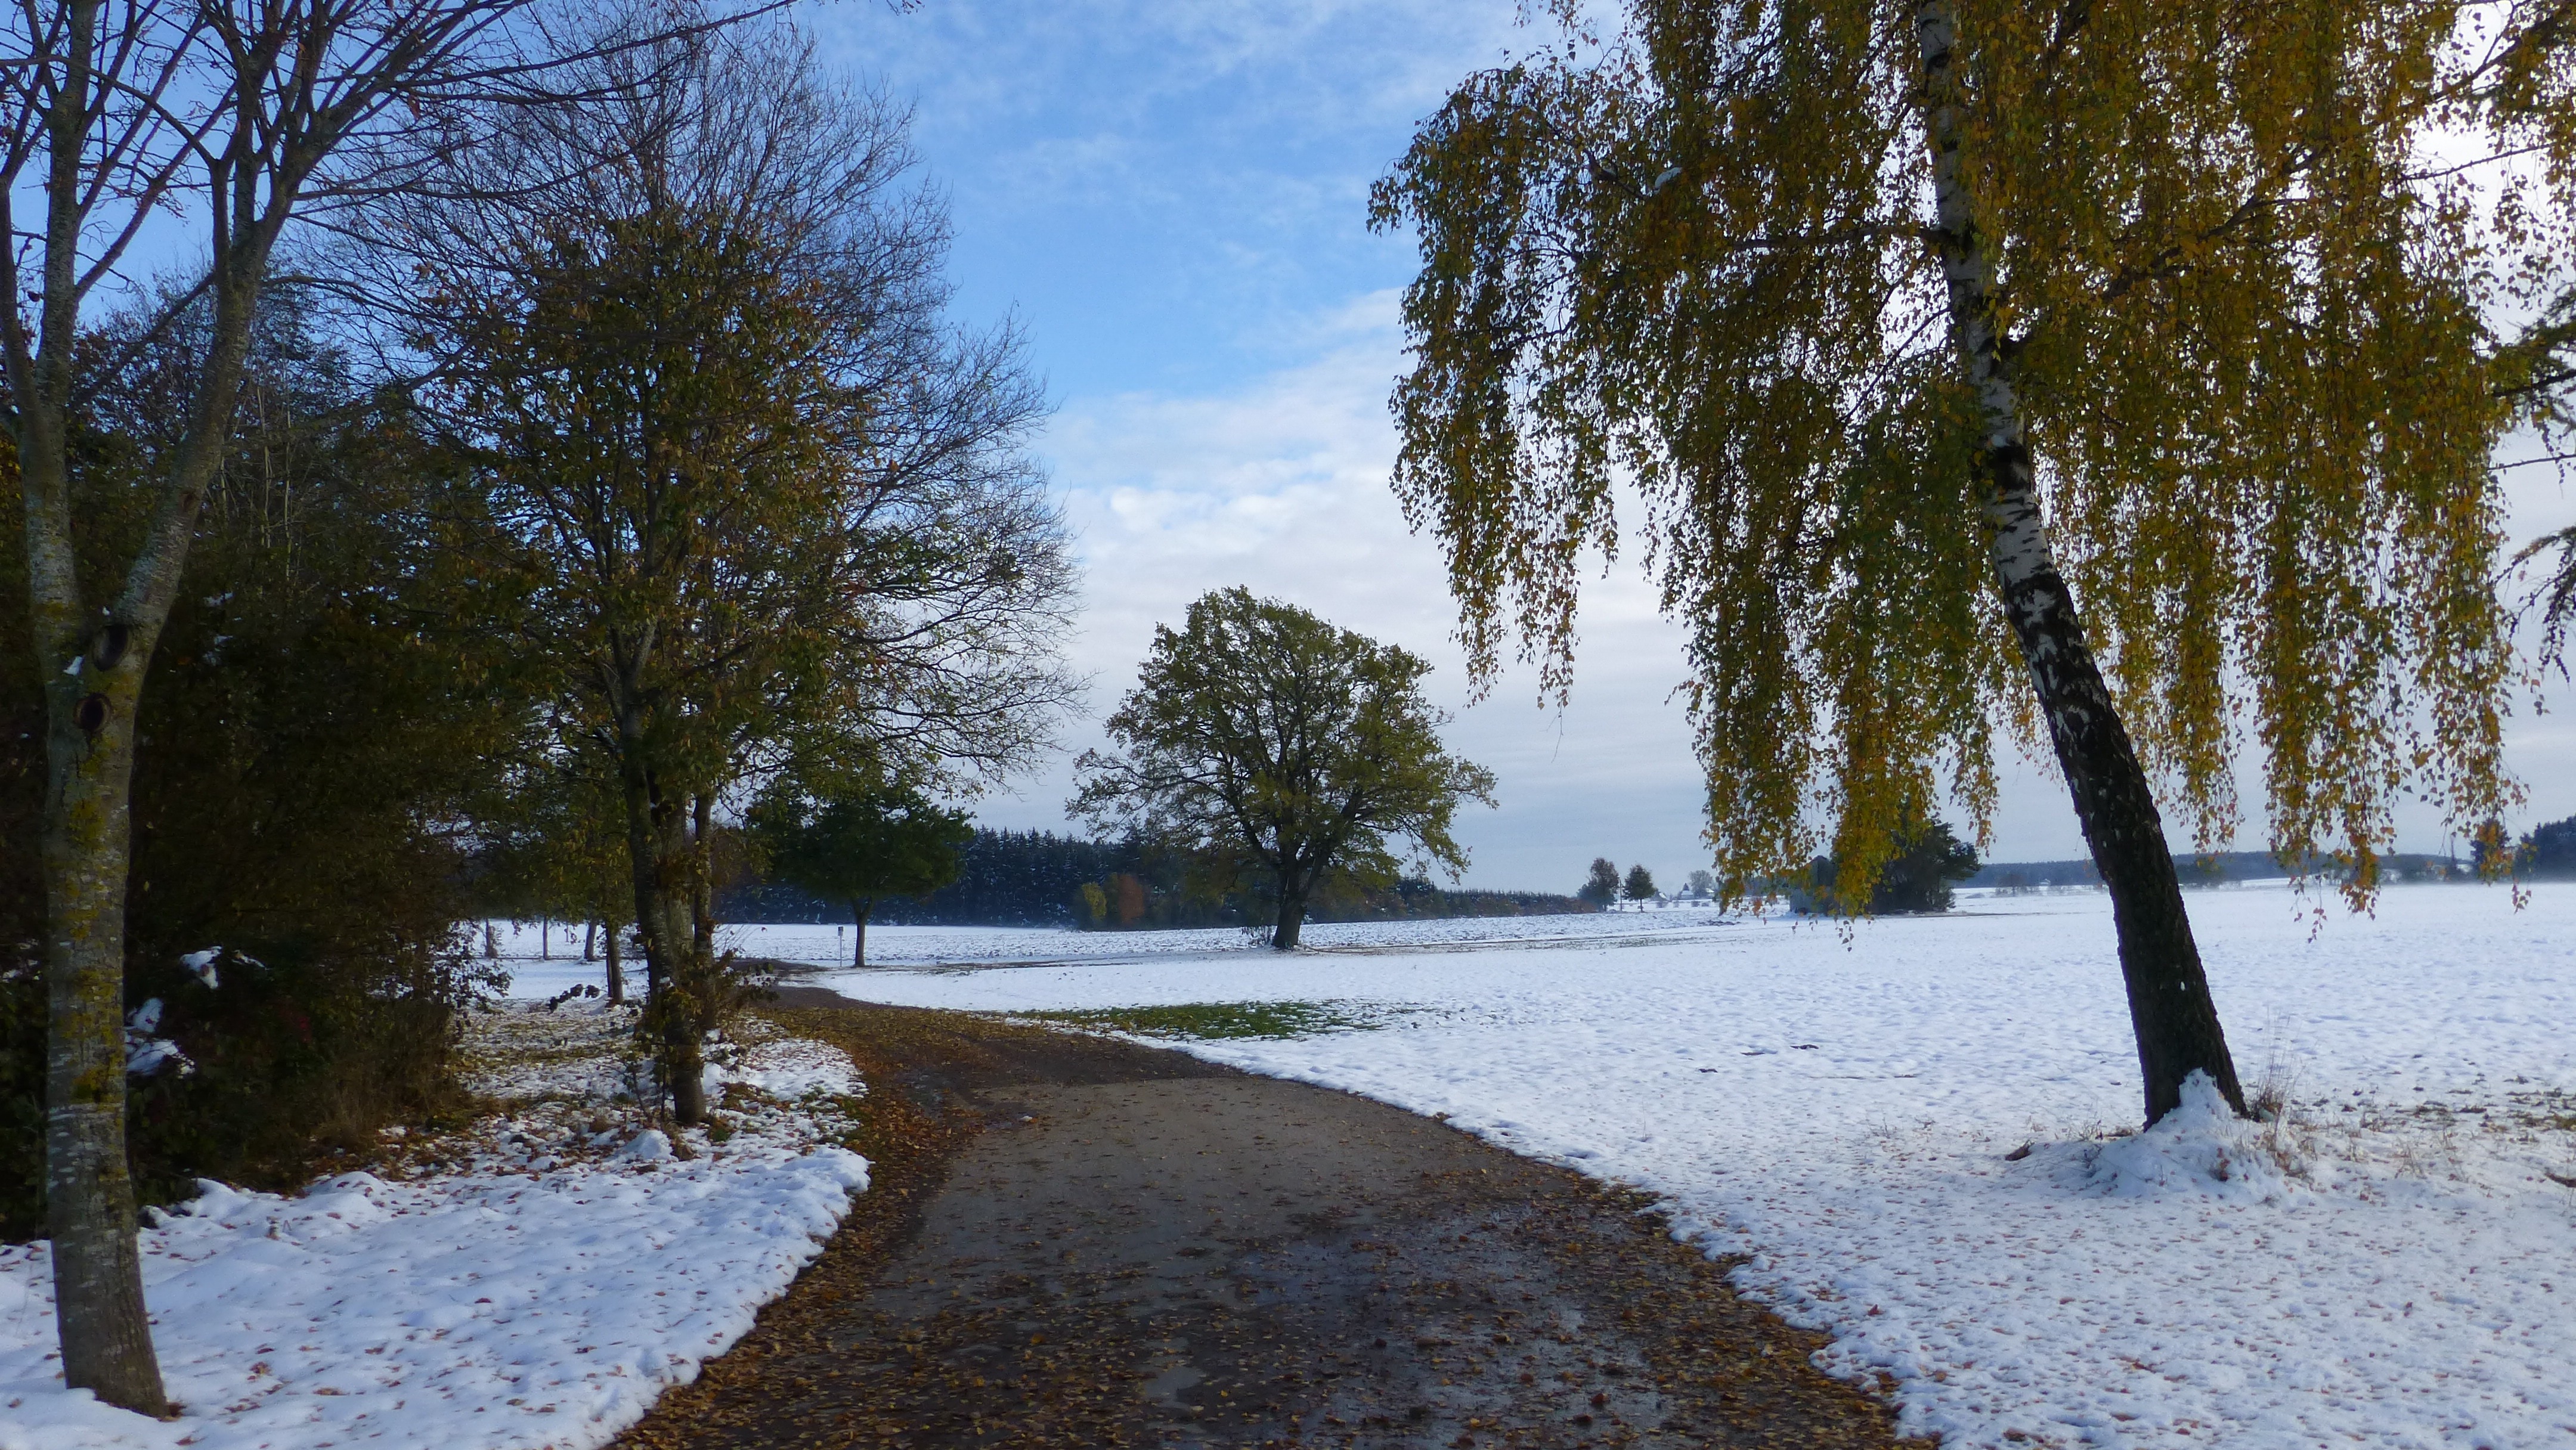
tree, forest, snow, winter, road, trail, autumn, weather, rest, season, trees, loneliness, woodland, freezing, woody plant, allgau